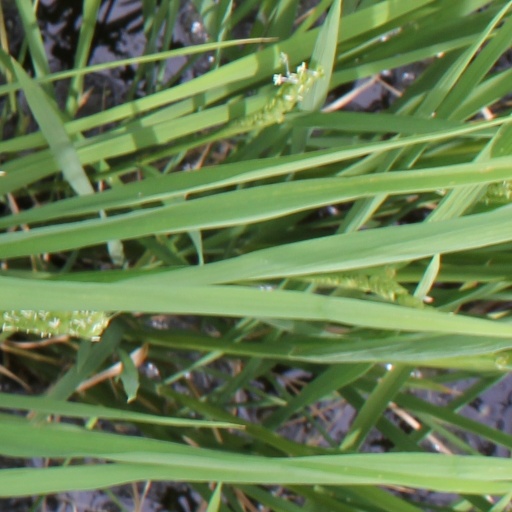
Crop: rice